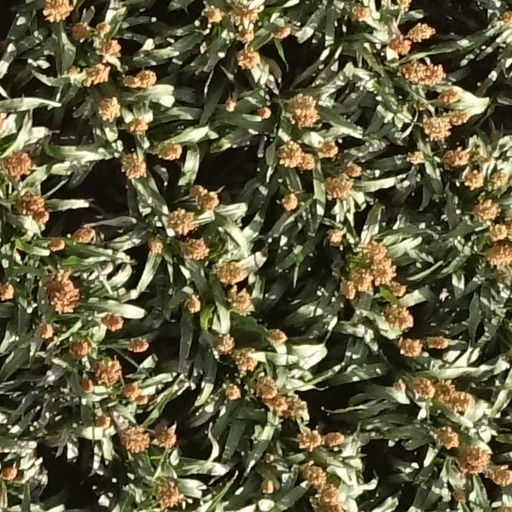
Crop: sorghum